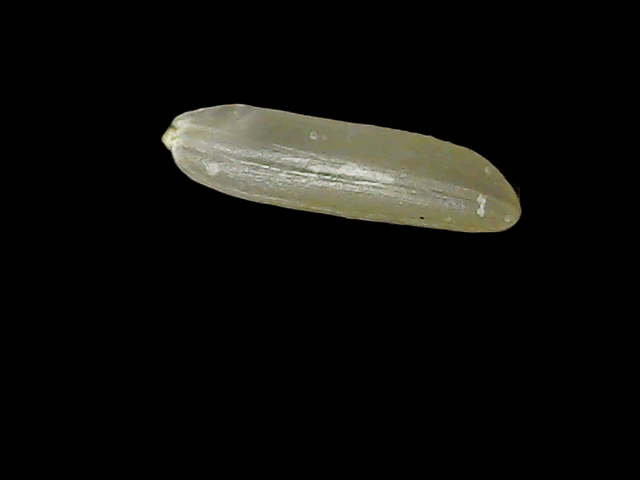
Rice variety: Binadhan19